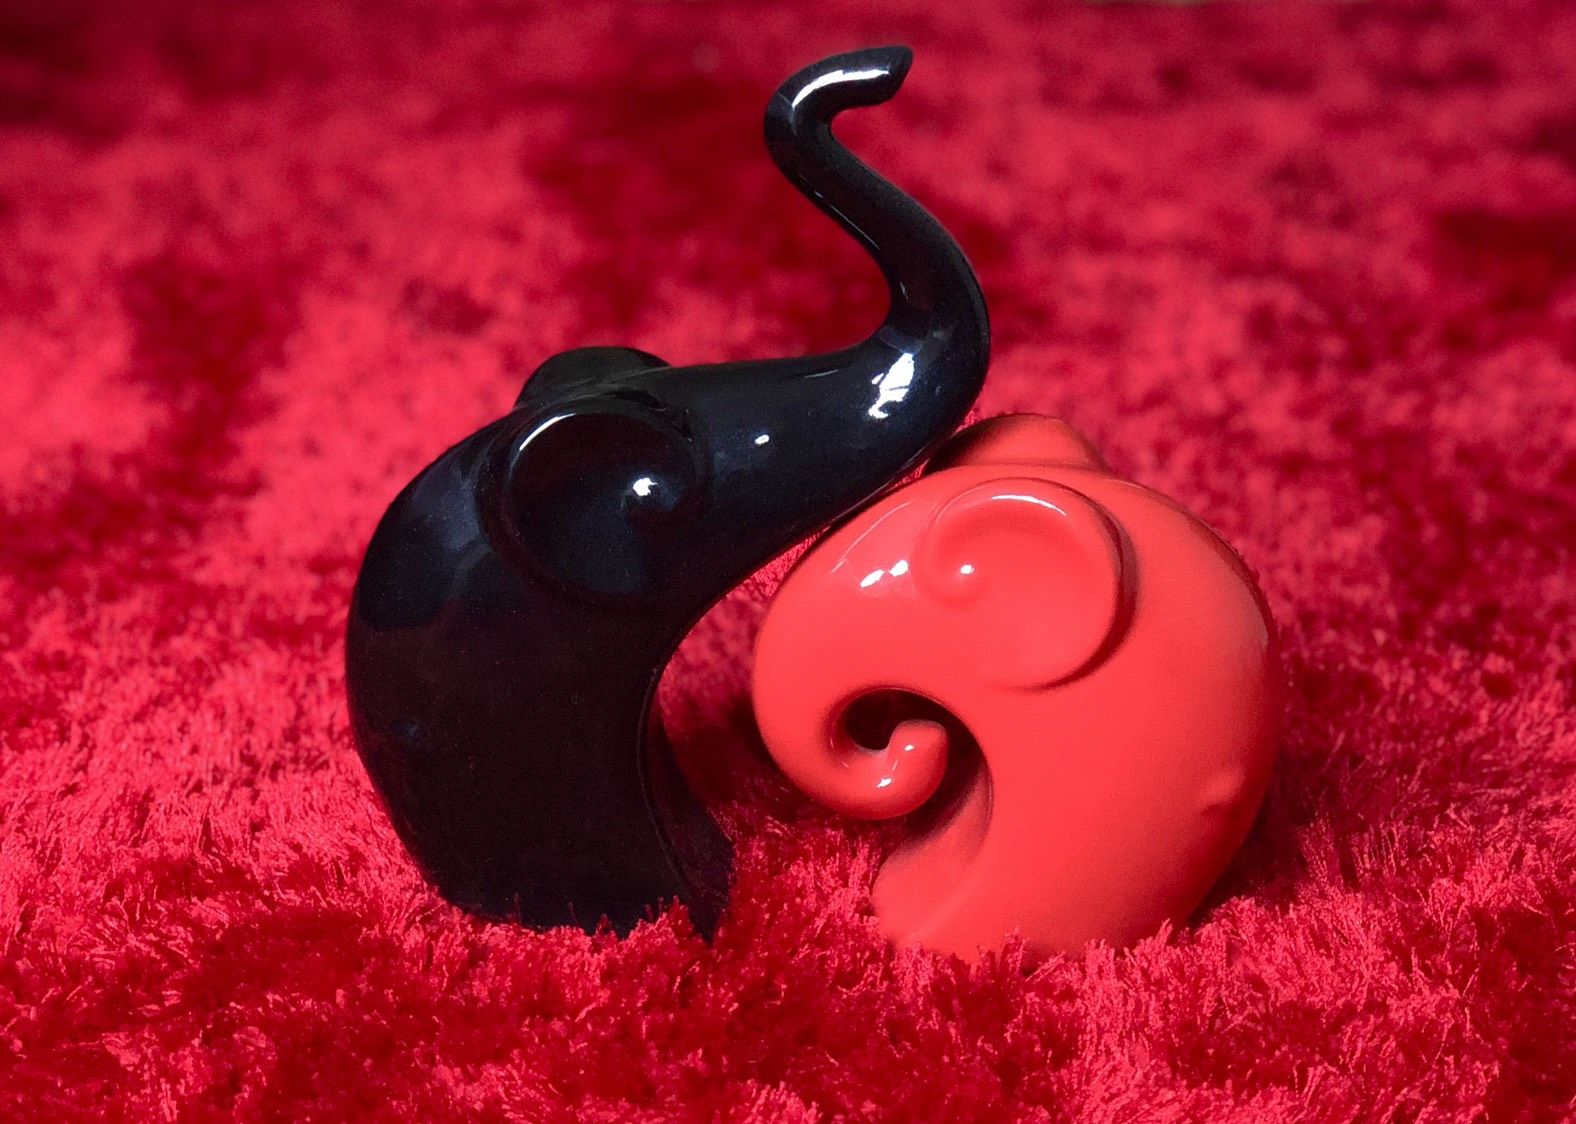
elephant figurines
The image features two glossy, abstract elephant figurines, one black and one red, positioned closely together on a plush red surface.
The black elephant's trunk is raised, while the red one has a curled, rounded form.
The image showcases two glossy elephant figurines, one black and one red, set against a vibrant red, textured background.
The photo is taken at eye level.
The lighting appears bright and even.
Labels: Smoke Pipe, Ball, Cricket, Cricket Ball, Sport, Pottery, Electronics, Hardware, Art, Modern Art, elephant figurines, red surface
Camera: Apple iPhone X
Lens: iPhone X back dual camera 6mm f/2.4
Aperture: F2.4
Exposure: 1/8 sec
ISO: 250
Focal length: 6